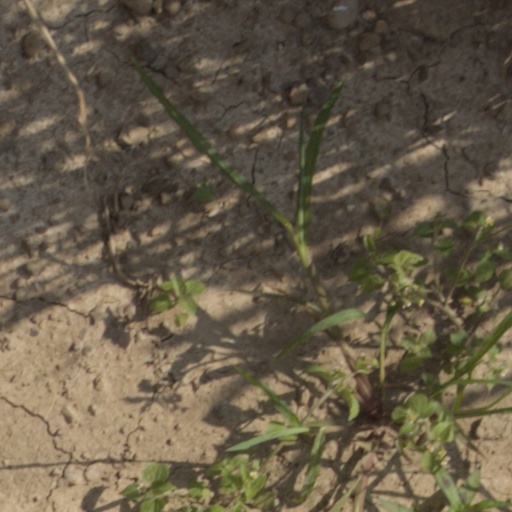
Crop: wheat